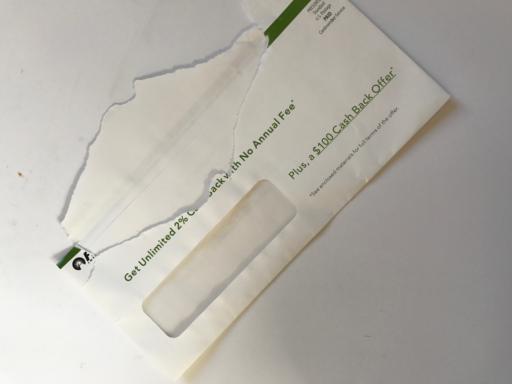
Waste category: paper